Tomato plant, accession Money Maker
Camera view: tilt-top (135 deg); turntable rotation: 90 degrees
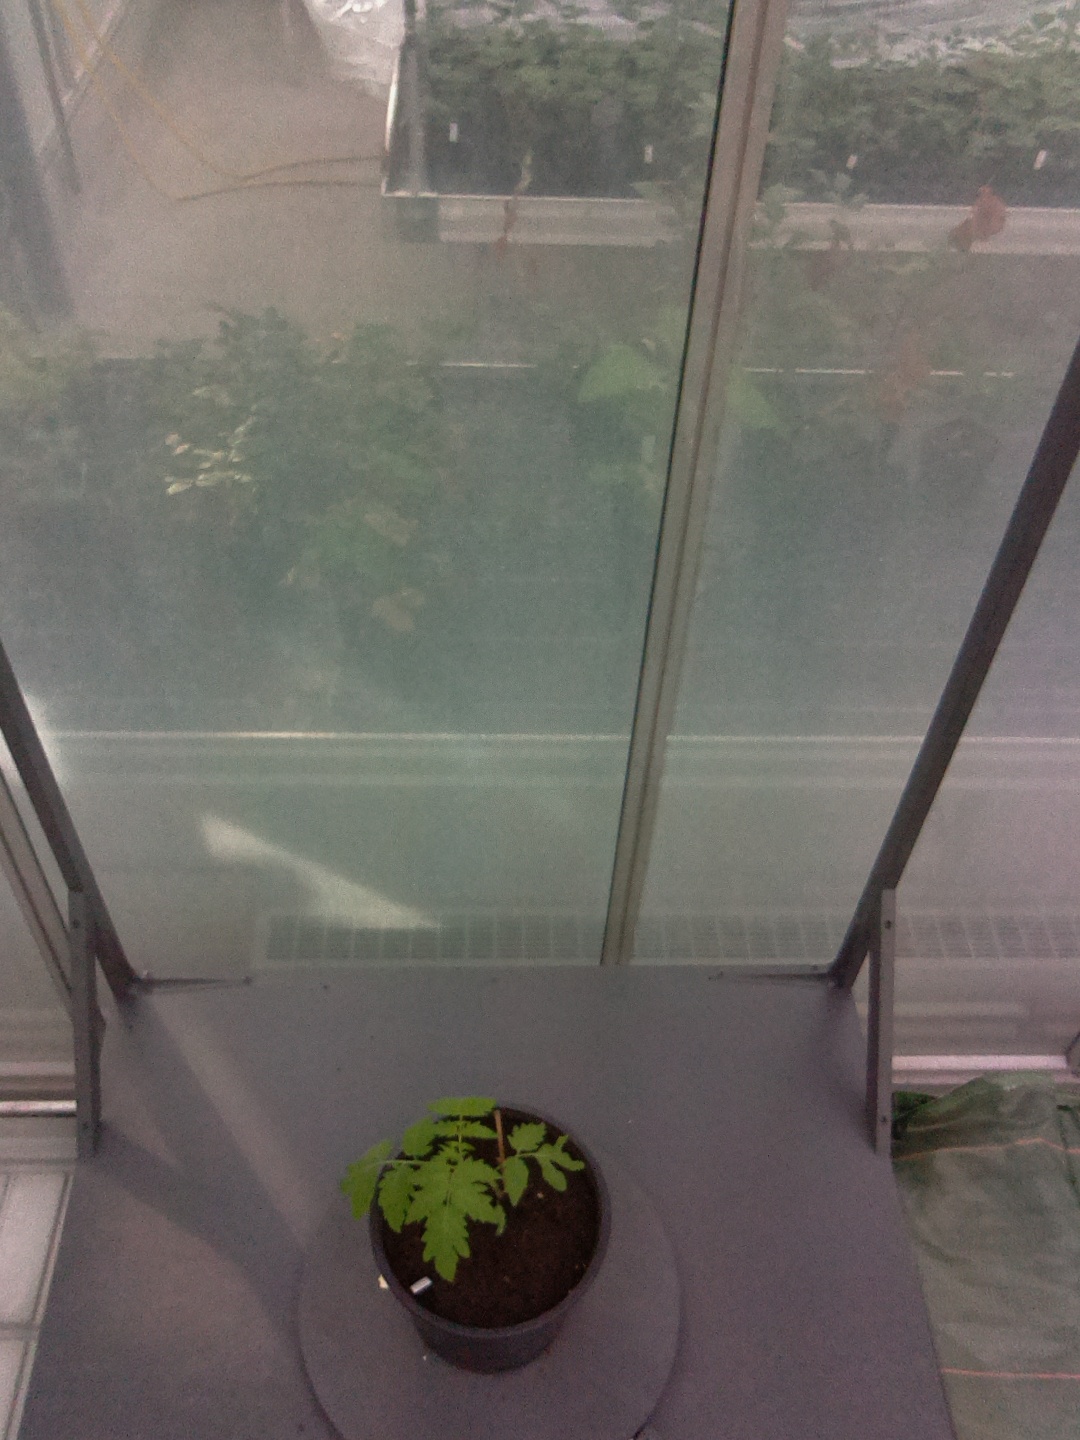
BBCH growth stage 13: 6 of true leaves visible